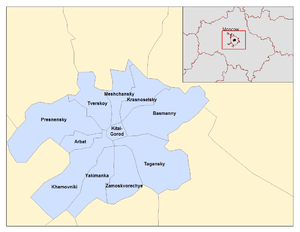
Administrativ inddeling af Moskva / Centrale administrative okrug
Den føderale by Moskva i Rusland er administrativt inddelt i 12 okruger, der igen er opdelt i rajoner og bymæssige bebyggelser. Byen har ikke en egentligt midtby, der er derimod tætte urbane bebyggelser spredt over byen. Vigtige forretningskvarterer inkluderer Kitaj-gorod centralt, Tverskoj, Arbat og Presnenskij, hjemsted for det fremtidige Moskvas Internationale Forretningskvarter mod øst. Den Centrale administrative okrug som helhed har en stor koncentration af forretninger. Rådhuset og store administrationsbygninger er placeret i Tverskoj rajon og Kitaj-gorod. Vestlige administrative okrug er hjemsted for Moskvas statsuniversitet, Spurvebakkerne og Mosfilm-studierne. Moskva havde 12.108.257 indbyggere.